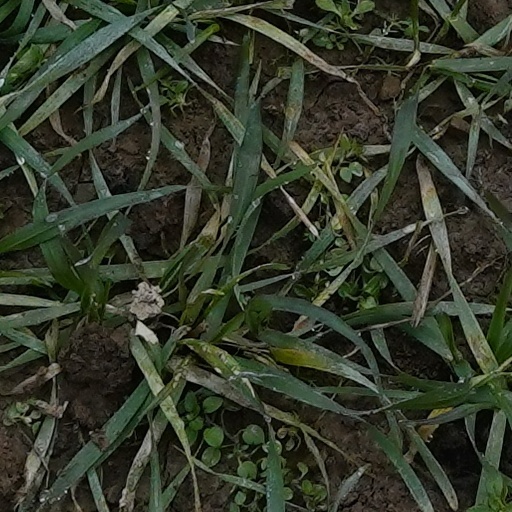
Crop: wheat